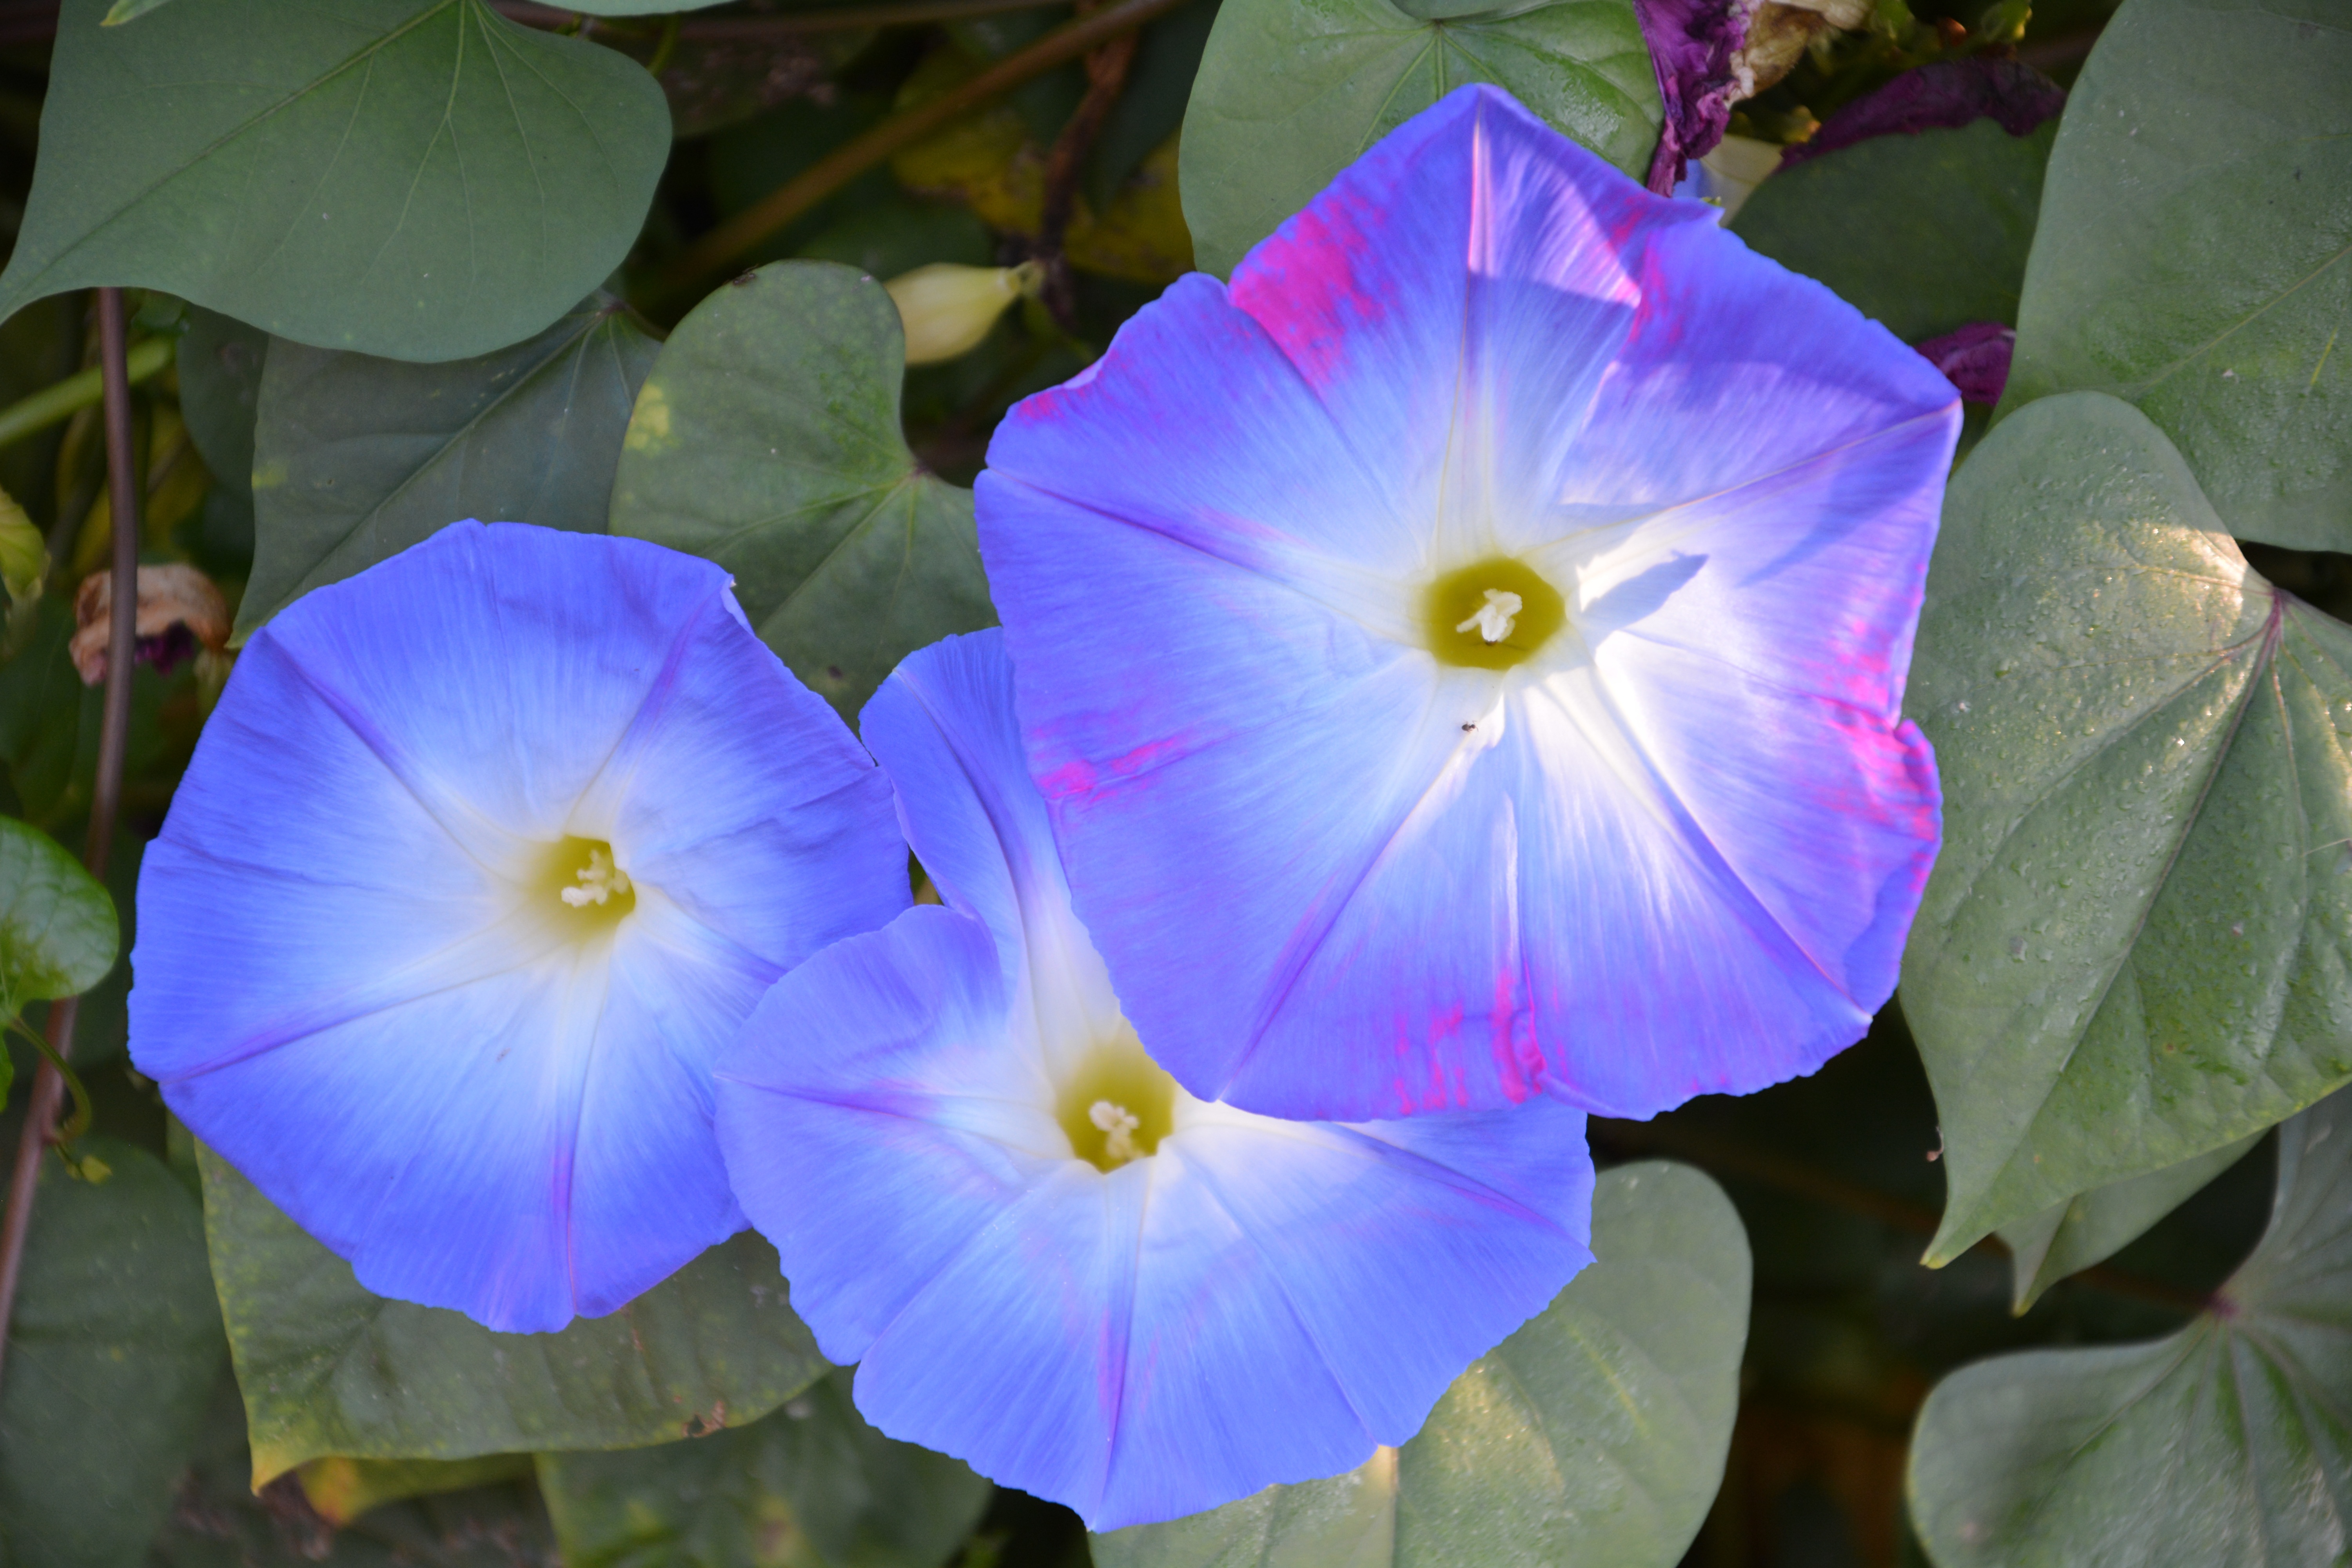
nature, plant, flower, petal, africa, botany, flora, flowers, morning glory, jinja, uganda, macro photography, flowering plant, vetches, annual plant, land plant, morning glory family, beach moonflower